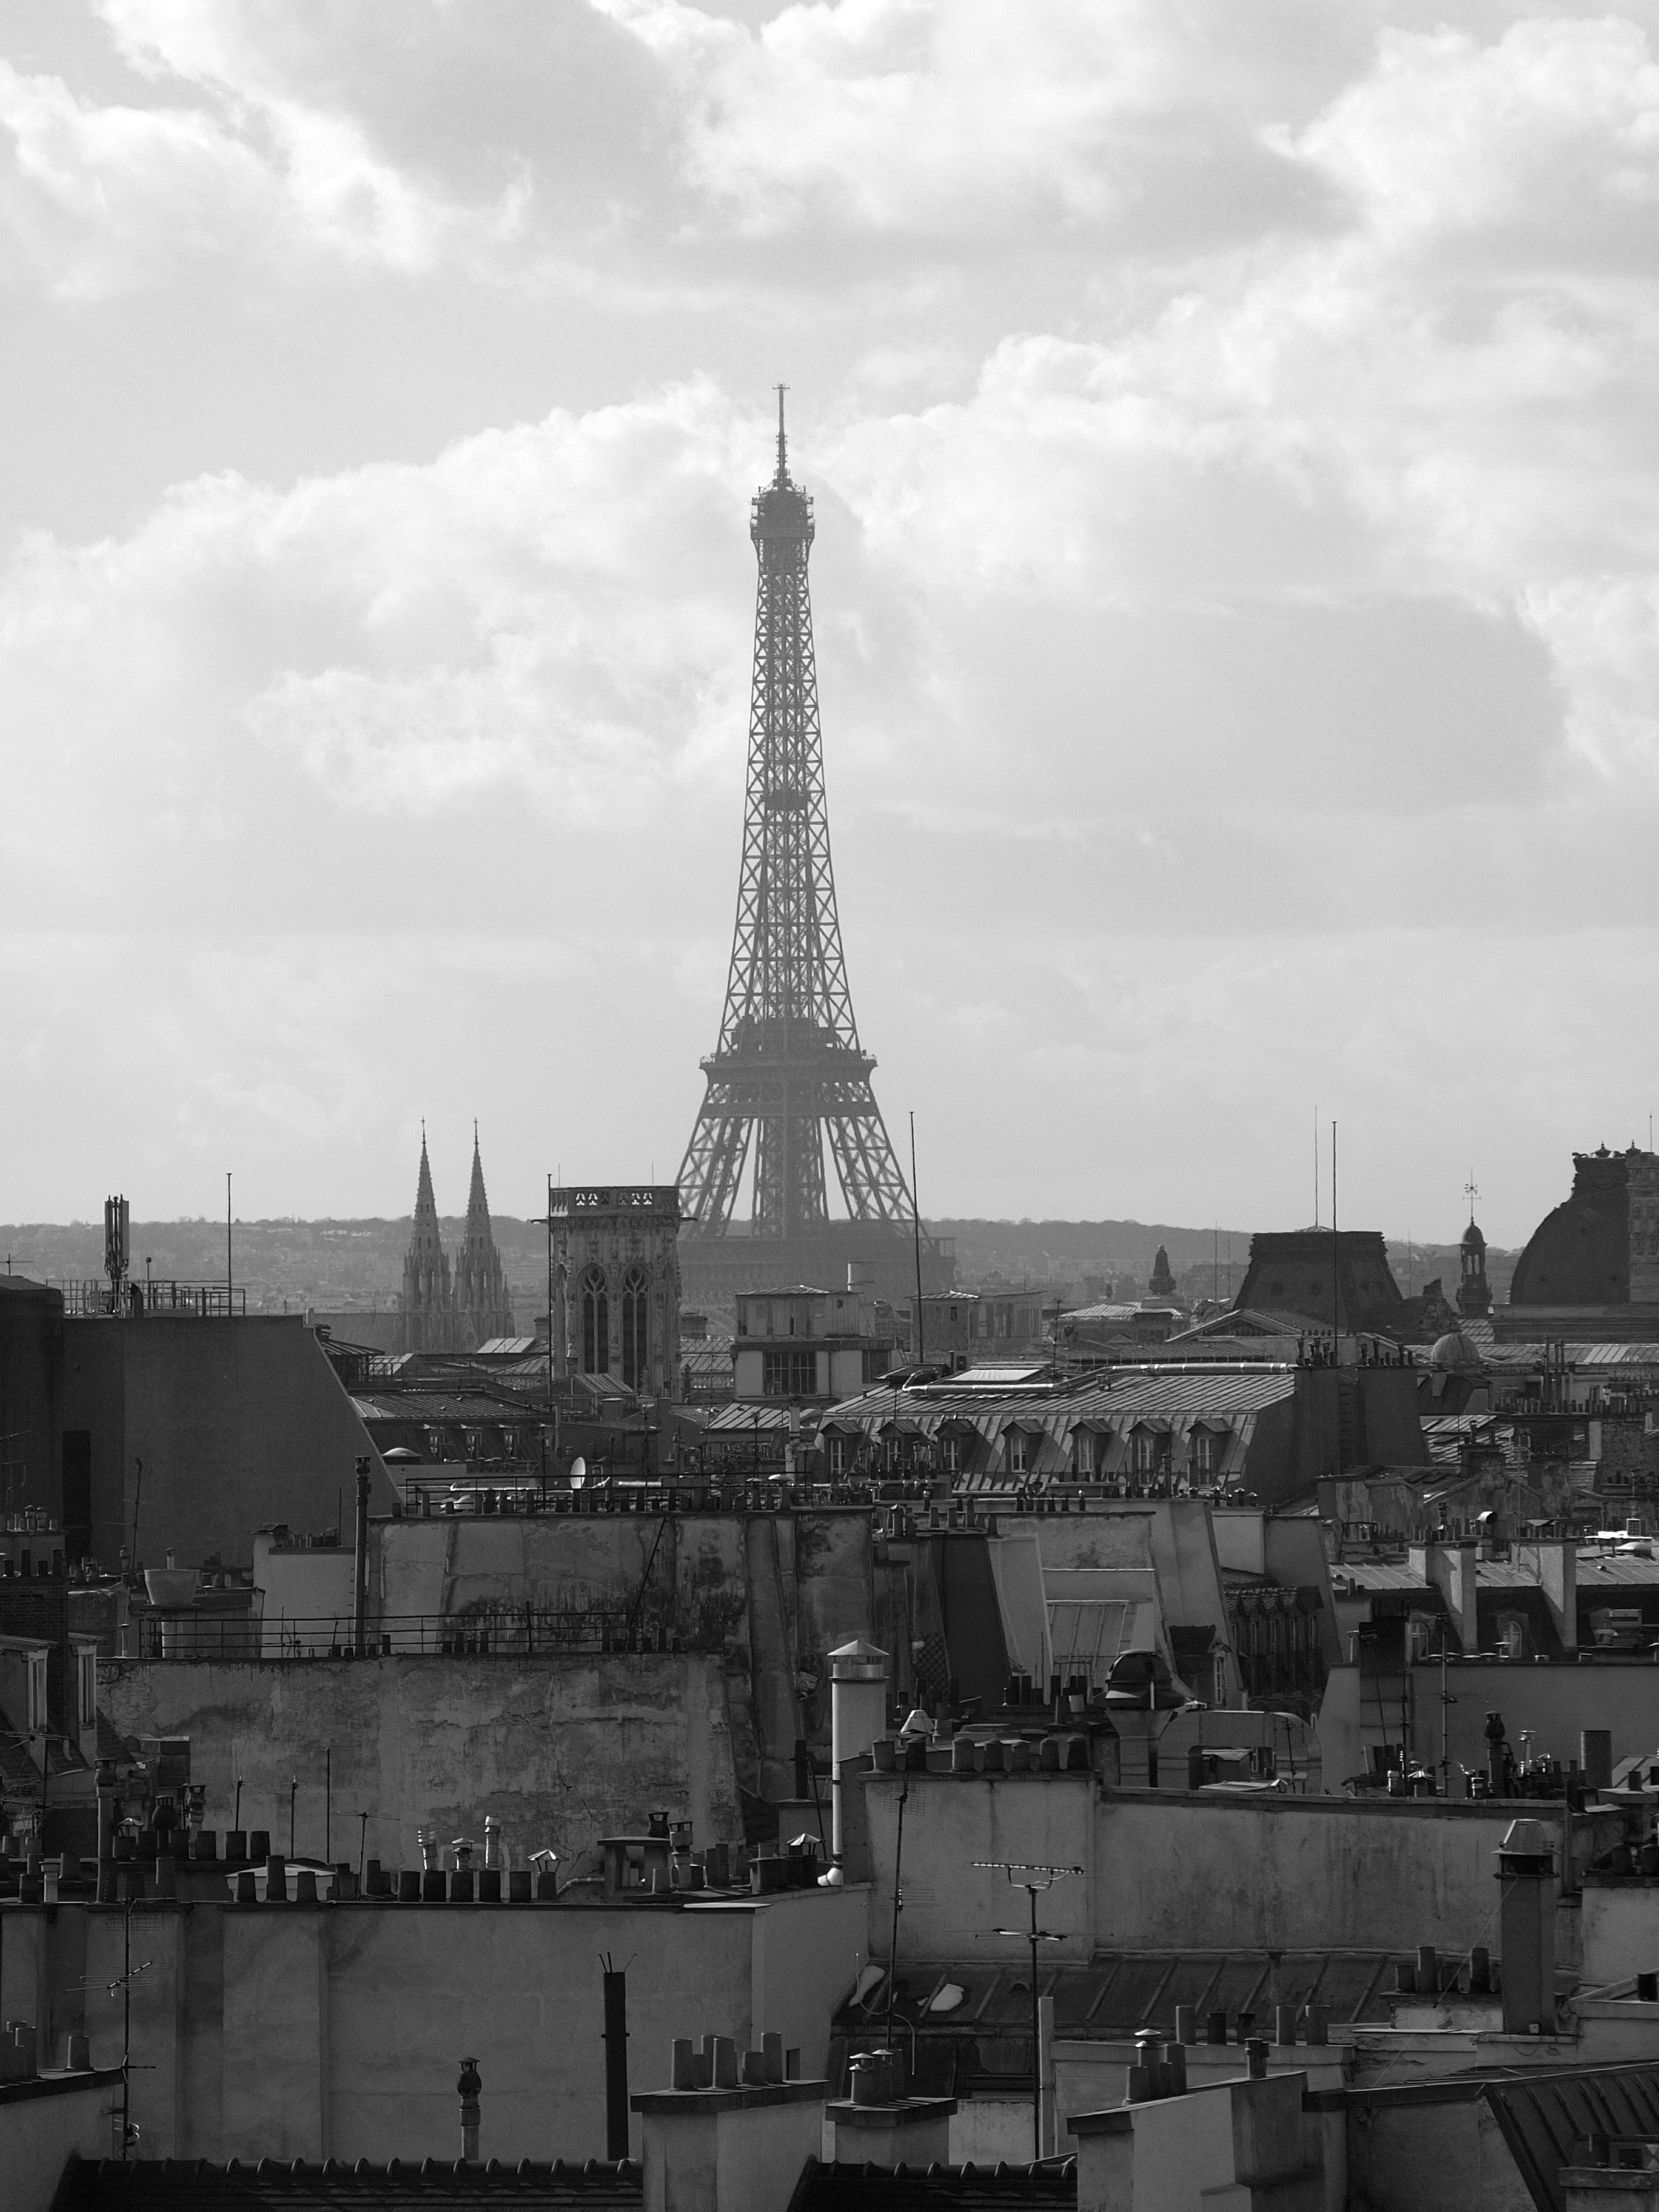
black and white, skyline, city, eiffel tower, paris, skyscraper, monument, cityscape, france, europe, statue, tower, landmark, monochrome, spire, metropolis, urban area, monochrome photography